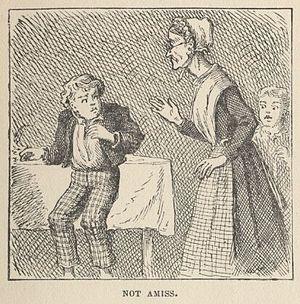
Les Aventures de Tom Sawyer est le premier roman que Mark Twain écrit seul. Il est publié en 1876, d'abord en Angleterre en juin, puis aux États-Unis en décembre.